50/50 (South African TV program)

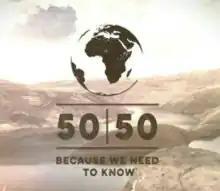

50/50 is a South African environmental television program that has aired on SABC since 1984. The show seeks to deliver content on wildlife, conservation and environmental subjects with a focus on South Africa. The show's name "50/50" refers to the fifty fifty balance between humans and nature. It is one of the longest running environmental programs on air in the world. It has been broadcast on SABC 1, SABC 2, and SABC 3 at various times during its history; currently it is broadcast on SABC 2. It is broadcast during prime-time from 19:00 to 20:00 on Monday.